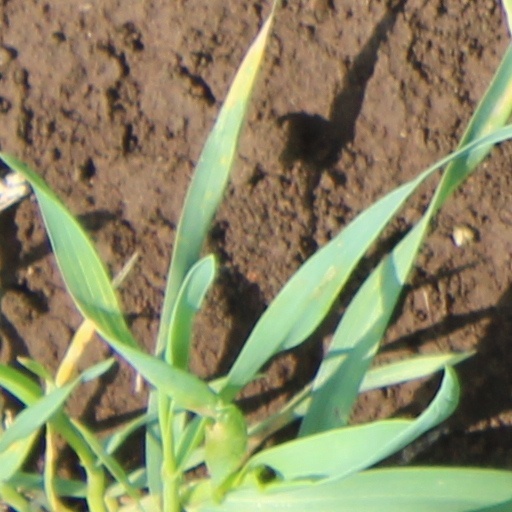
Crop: wheat